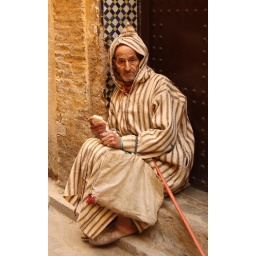
Old man sitting on a steps of a door in Fez medina